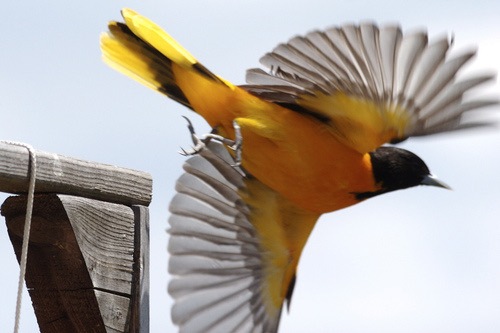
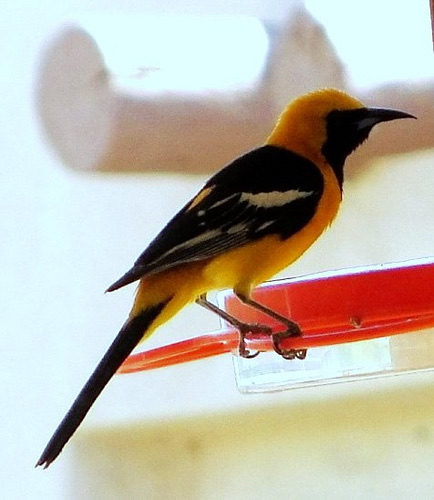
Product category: misc
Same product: yes